National Historical Archive (Spain)

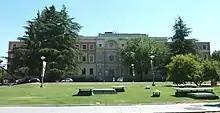
Façade of the Spanish National Historical Archive

The National Historical Archive of Spain ("Archivo Histórico Nacional") is based in Serrano Street in Madrid.